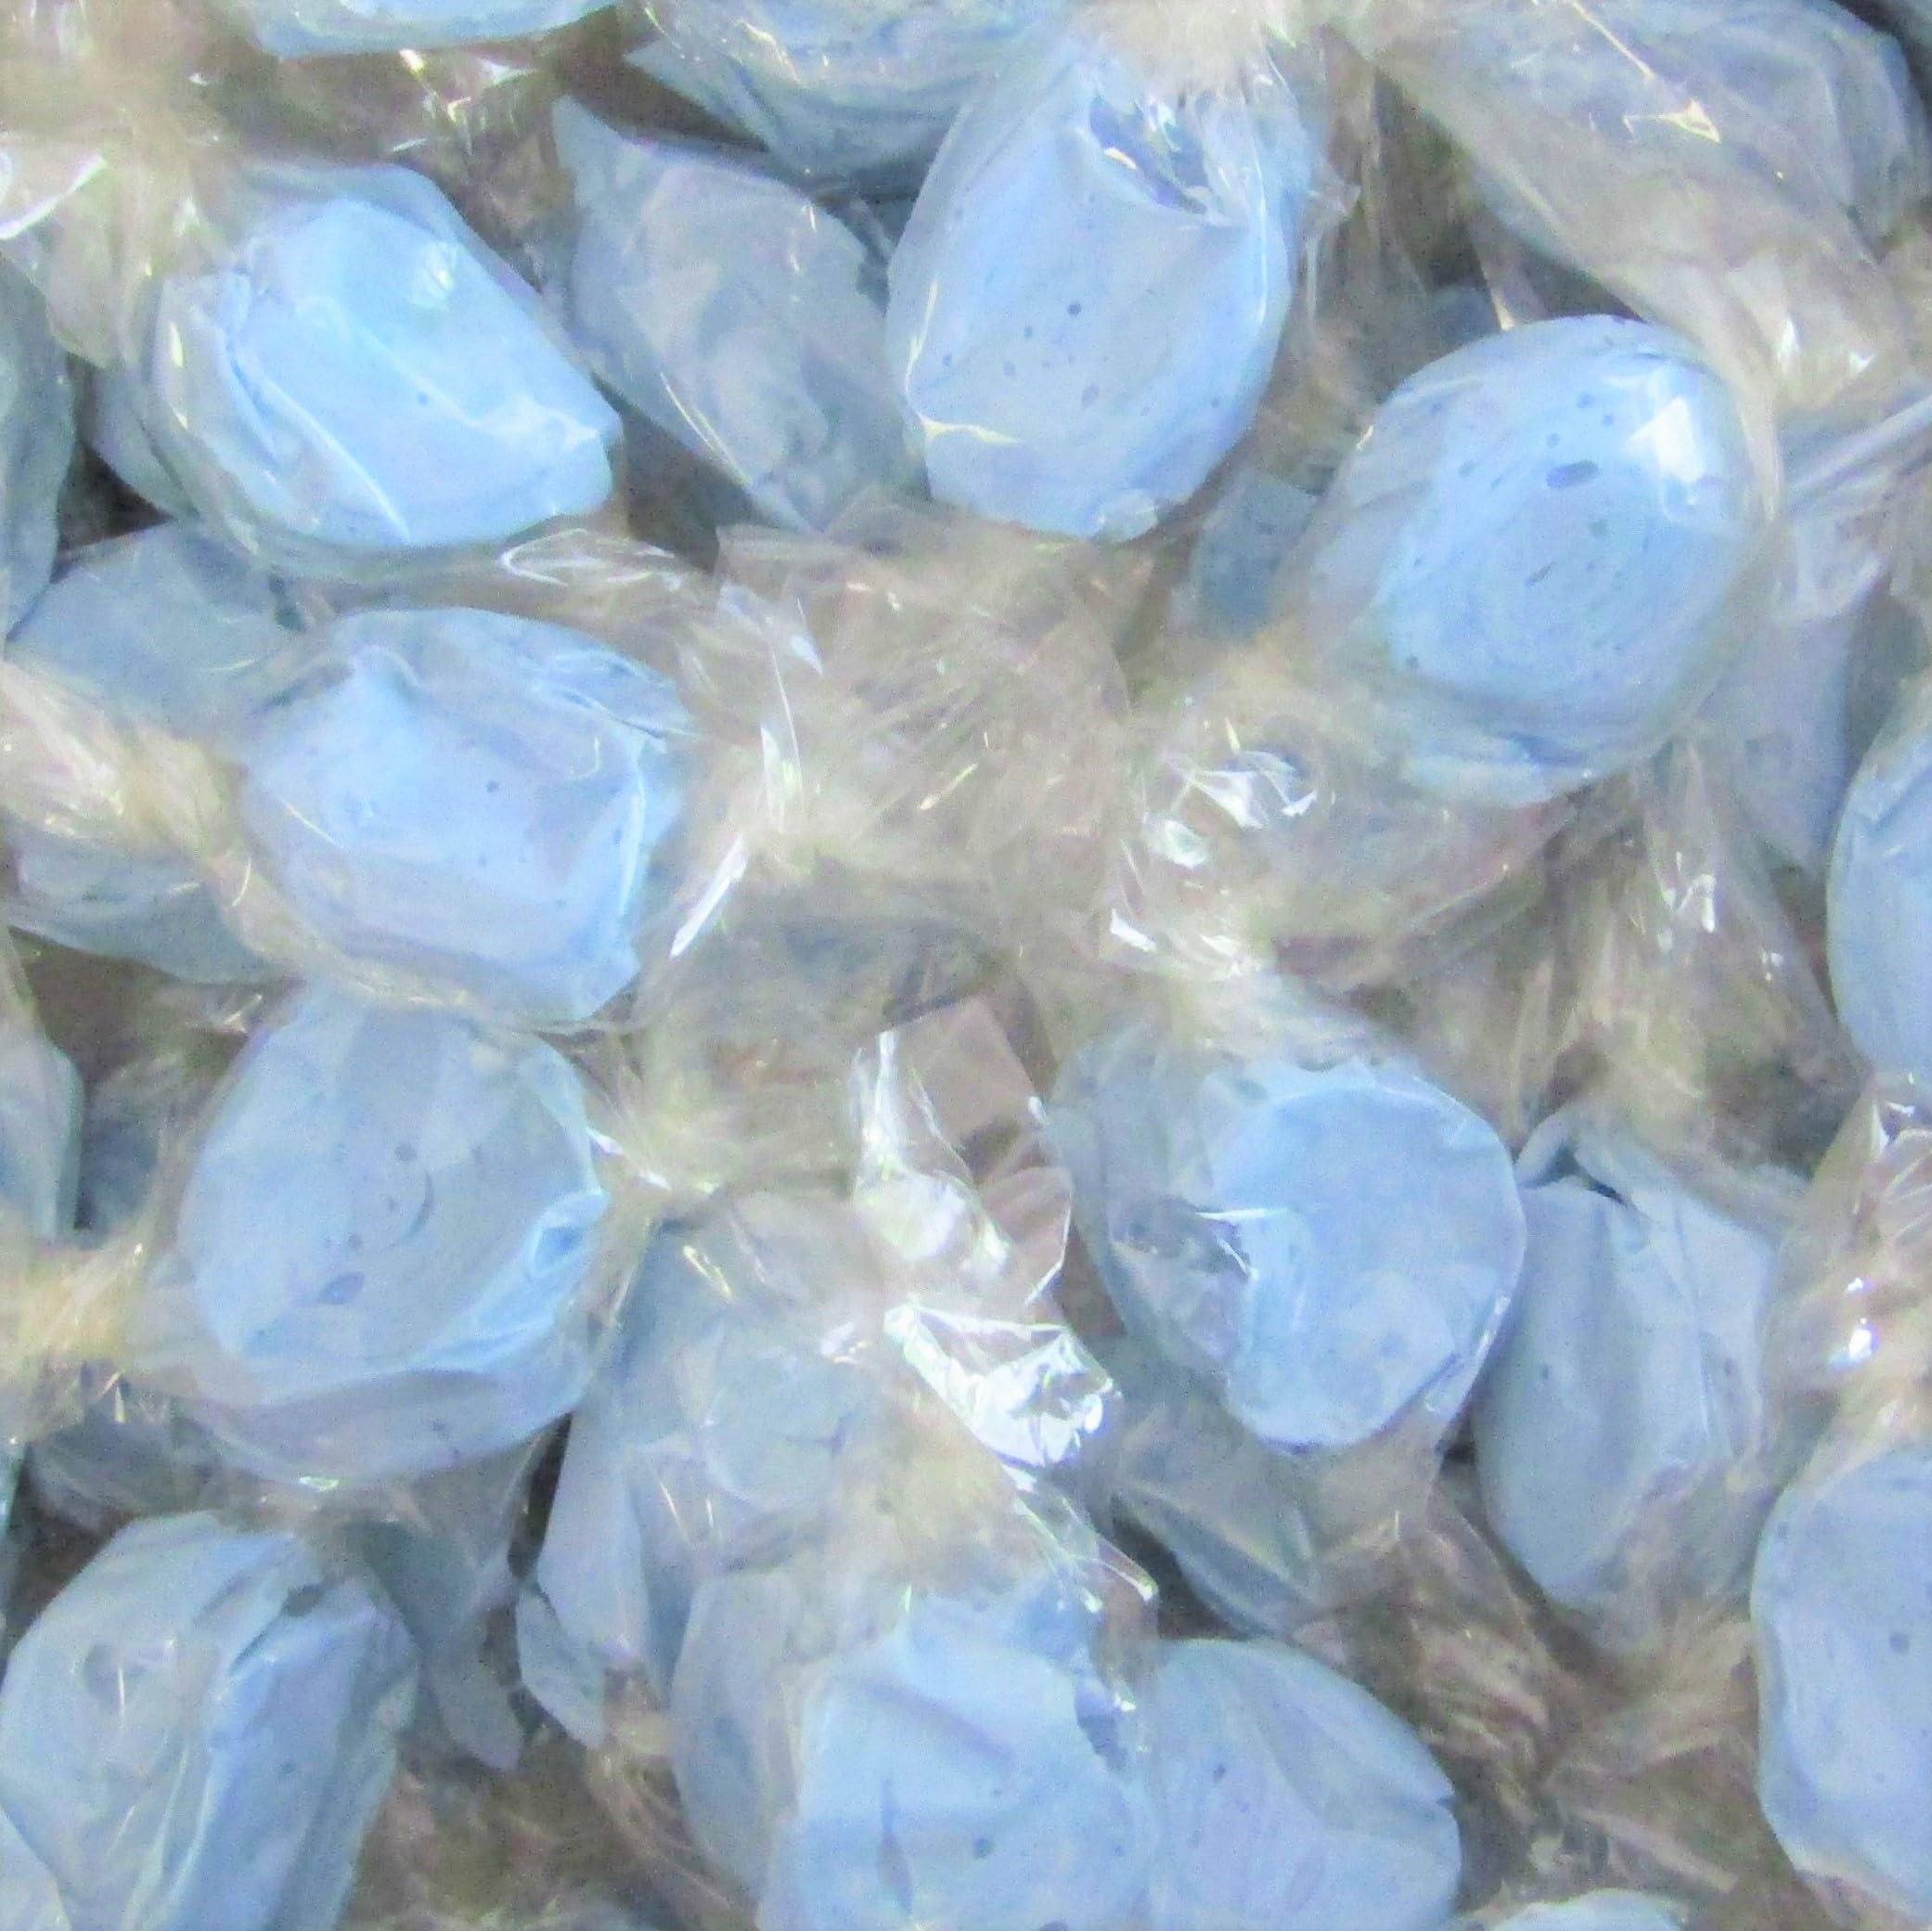
Item Name: Blue Blueberry Flavored Taffy Chews by Its Delish – 5 lbs Bulk Bag, Chewy Fluffy Individually Wrapped Sweet & Juicy Candy Taffies - Certified Kosher
Bullet Point 1: 🍇 PERFECT TREAT BLUEBERRY TAFFY – Its Delish soft blueberry toffee (taffy) is for all, LOVES candy so when blueberry Taffy also comes for Treat or Christmas gifts. Our naturally extracted fruits chew sure won't disappoint! Go ahead, gift them some amazing candy this Holiday season; your taste buds will "go blueberry " when you treat them to our Soft Strawberry Taffy Chews. Try all our flavors; we are sure they will love it and you.
Bullet Point 2: 🍇 SOFY & FLUFFY TOFFEES – Our Soft Blue berry Taffy is also known as the "After You Eat Treat," so our kids can enjoy one after every meal, up to three per day, for clean teeth and a healthier smile. Enjoy the soft, gooey, and chewy texture and delicious flavors with no guilt, Gluten-free, dairy-free, natural, and mom-approved. Our goal is to provide the most flavorful, true-to-life varieties of soft, whipped-style taffy. – Approx. 18 Taffies per 4 Ounces.
Bullet Point 3: 🍇YOUR FAVORITE BLUEBERRY TAFFY – Its Delish blue berry Taffy is favorite among the dentists, teachers, and parents. Ideal for schools, dental and health care offices, and families who love to smile. These healthy treats are perfect for everyone, and great rewards or prizes for young children. Healthy blue berry Taffy with a mission to make you smile, whether that's reliving childhood or offering better things for our kids.
Bullet Point 4: 🍇 HEAVENLY BLUE THEMED CANDY– It's Delish Taffy is not sugar-free but will contain smile friendly natural ingredients that are good for your teeth. The variety pack contains Blue berry flavor individually wrapped taffies. You can try our delicious taffy treats & you can use them as a treat. Try our other colors and flavors, Strawberry, green apple, yellow banana, peppermint and tutti frutti!
Bullet Point 5: 🍇 YOU ARE SO VALUABLE – It's easy to spread the love & share the square with your friends or throw some in your pocket or bag to enjoy either. We cherish your involvement in our brand more than everything else. It is Certified that Its Delish, Dairy-Free, Packaged in the USA non-GMO. No additives or preservatives. If you need our help or need to ask something, reach out to us. Our help group will be glad to support you and guarantee that you are 100%. - OU Certified Kosher
Product Description: <p><strong>Blue Blueberry Taffy Chews By Its Delish</strong></p><p>Our soft Blue Blueberry flavored taffy chews are sweet, chewy, and full of flavor. They are made in-house by our blueberry Taffy experts and are individually wrapped. Try our blueberry flavor. They'll be appreciated by kids and adults alike stock up for your pantry and upcoming events. A chewier texture meets our bold flavors for a different spin on our long-lasting chews. Each bite turns into a mouthwatering delight with a mildly tangy flavor and ultra-stretchy texture made to savor. With Blueberry Taffy, you are in for an enjoyable treat! Each blueberry flavored taffy has individually wrapped delicious gourmet taffy, approximately18 taffies per 4 ounces. We make sure we always have the best of flavors. Our goal is to provide the most flavorful, true-to-life varieties of soft, whipped style taffy you can find. We are always testing new flavors and adding them to our list every year. Soft blueberry Taffy flavor is the original, just chewier! Stock up for snacking or a pink themed party!</p><p><strong>About It's Delish!</strong></p><p>It's Delish was established in 1992 and is located in North Hollywood, California. It's Delish is a food manufacturer and distributor who produces over 500 gourmet food products including licorice, sour belts, taffies, caramels, Jordan almonds, chocolates, nuts, fruits, trail mixes, spices, and the spice blends. It's Delish also produces organics and all natural products. We give you the opportunity to order from the factory direct!</p><p>It’s Delish! prides itself on the four pillars that are at the foundation of everything we do.</p><p>Innovation Quality Value Service</p><p>&nbsp;</p><p><br>&nbsp;</p>
Value: 1.0
Unit: Count

Price: 51.99